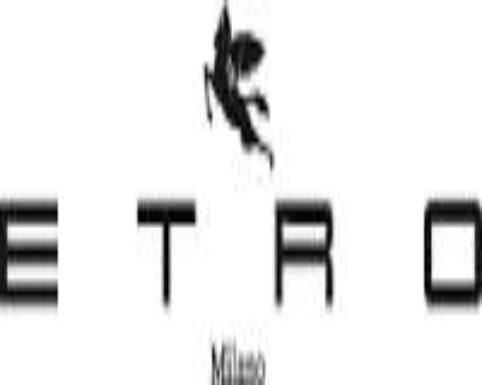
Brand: Etro
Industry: Clothes